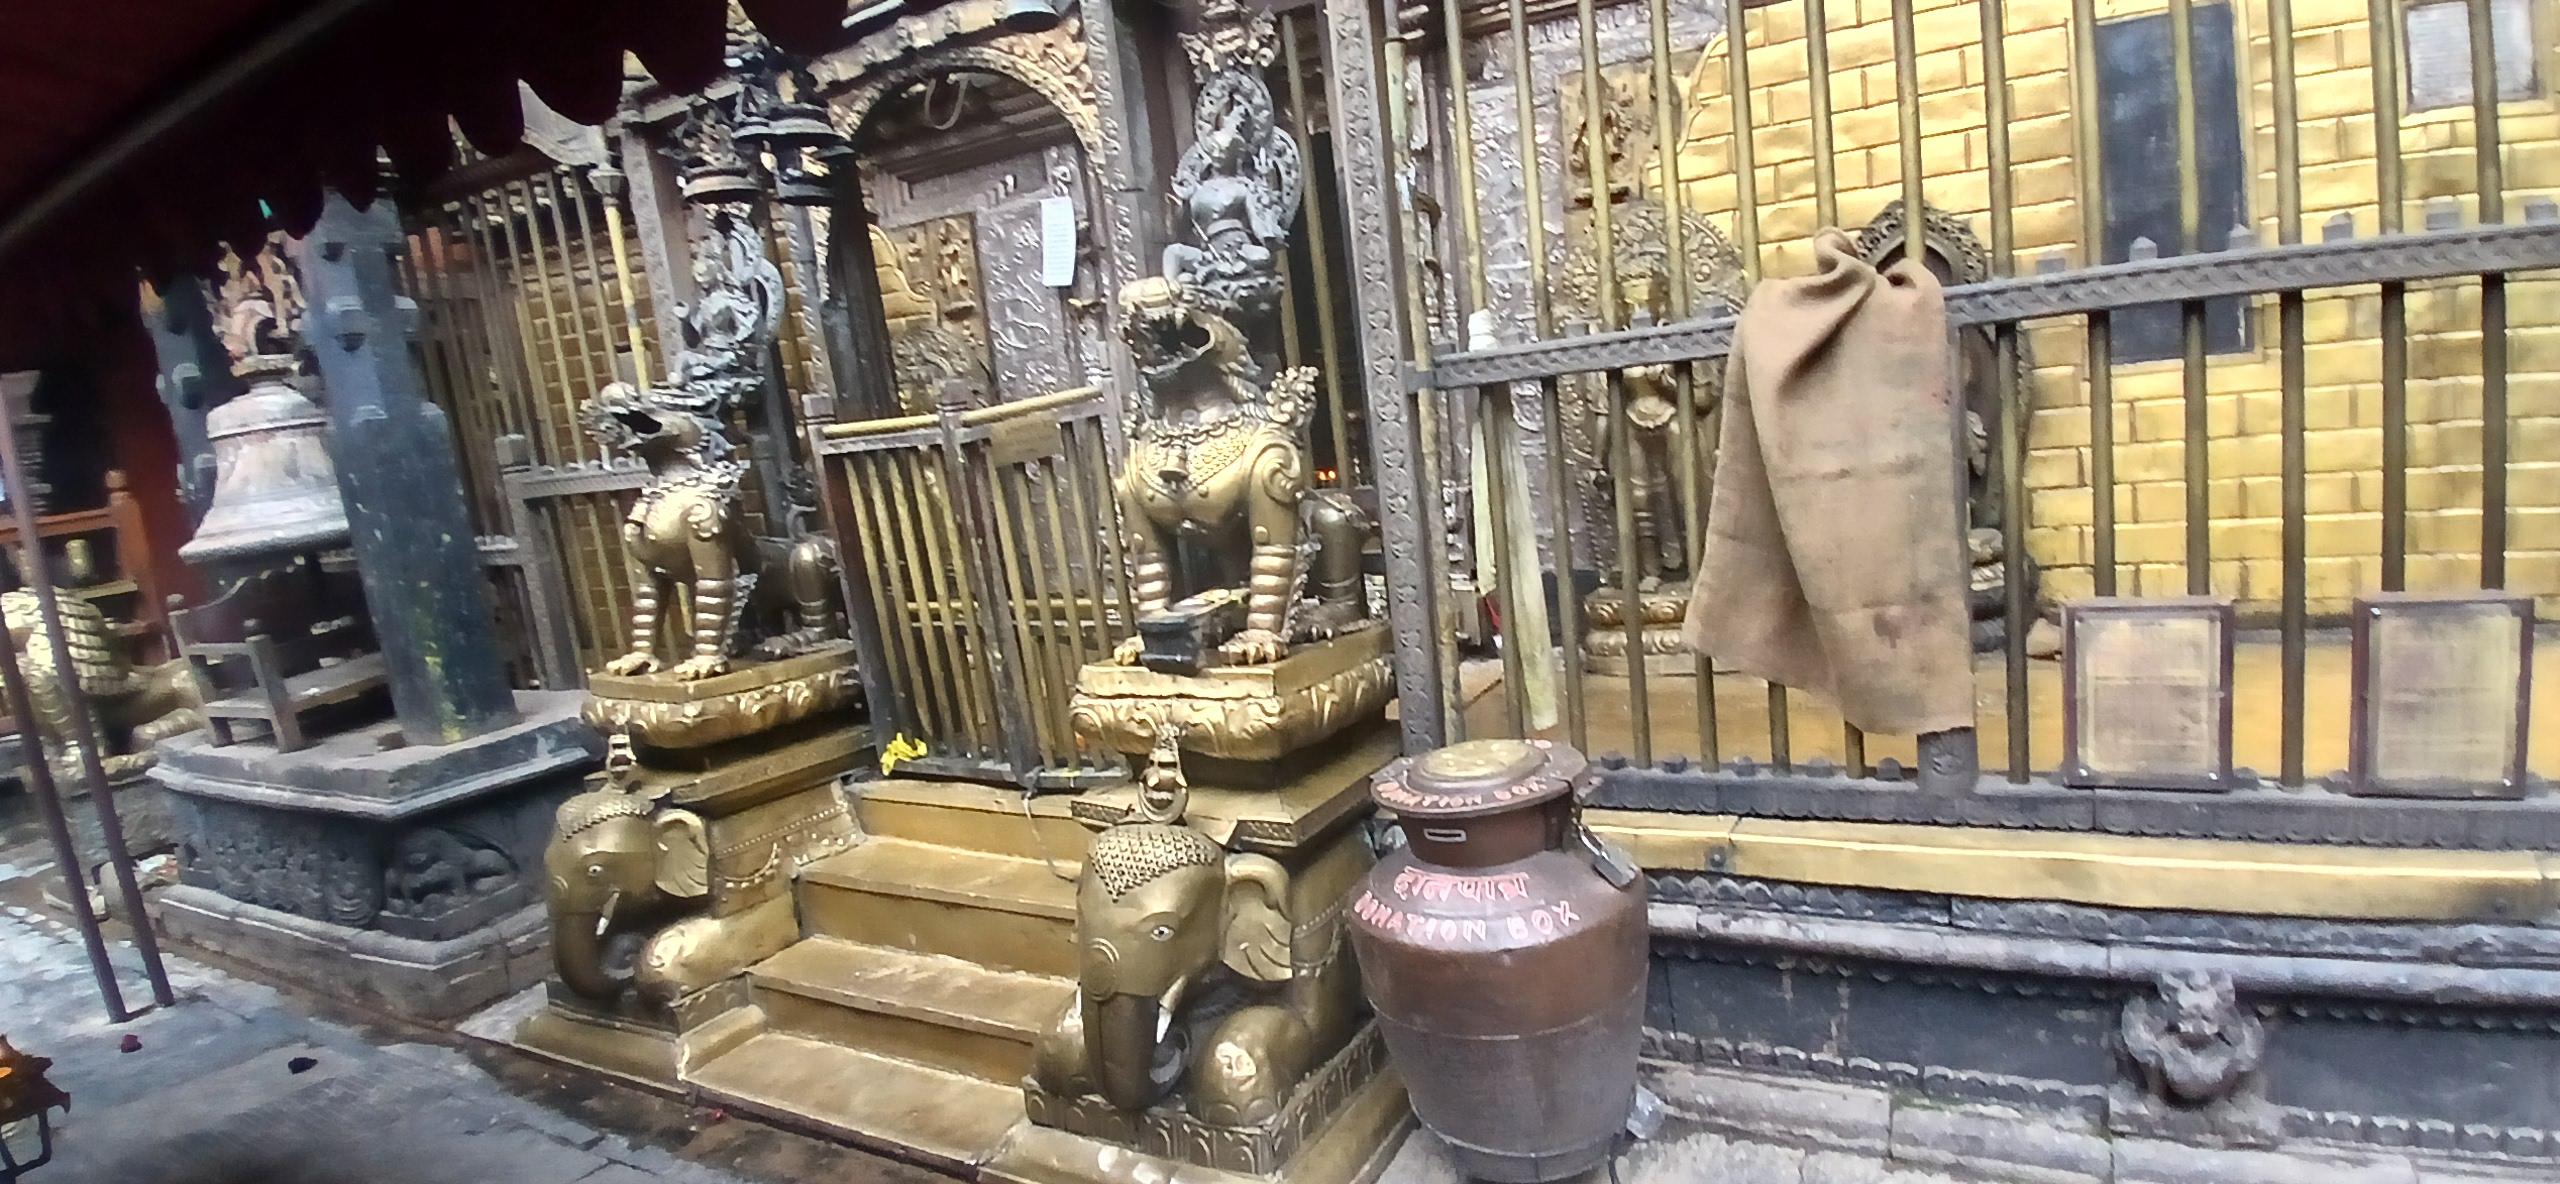
Heritage site: Hiranya_Varna_Mahavihar_Golden_Temple